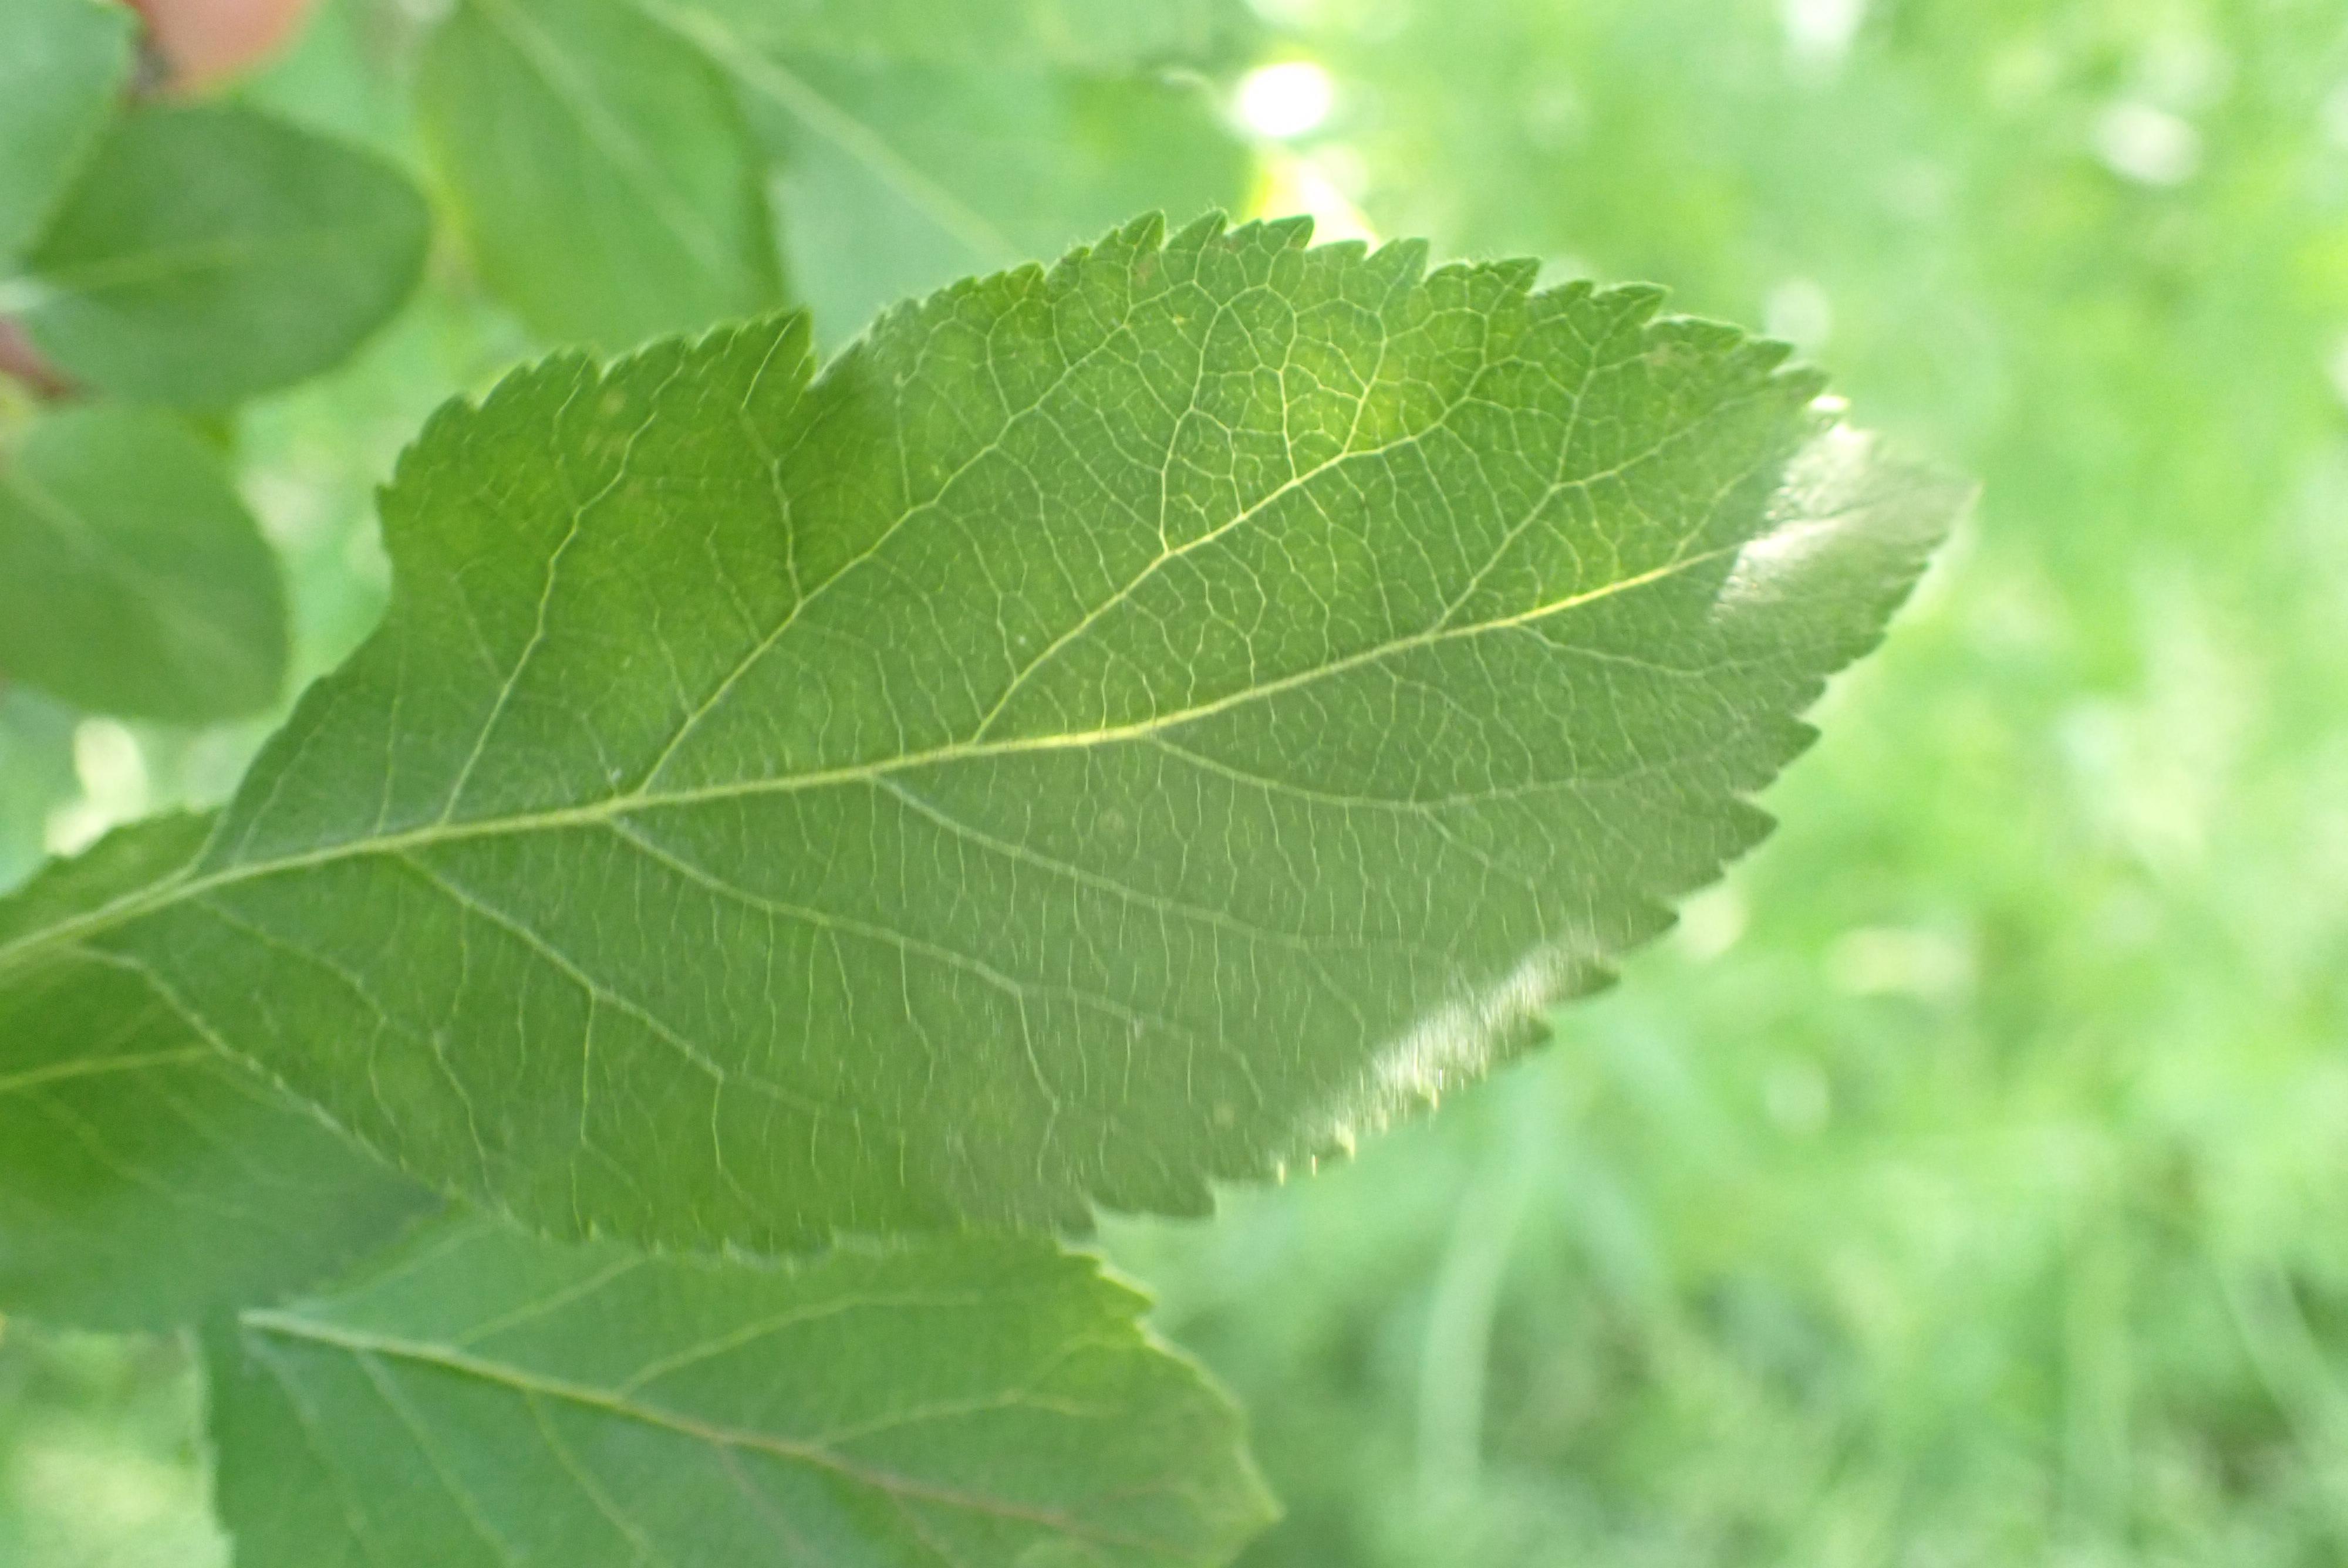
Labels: healthy